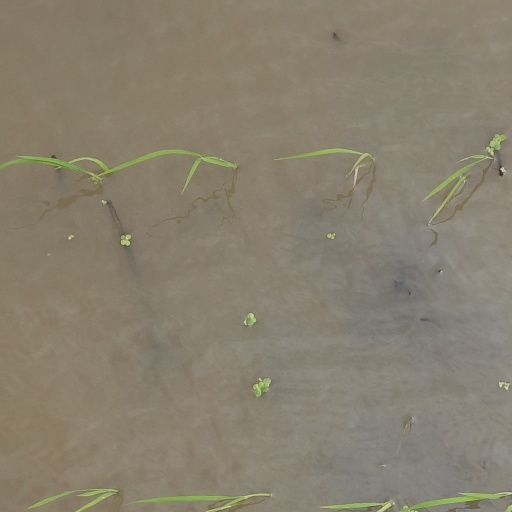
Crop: rice